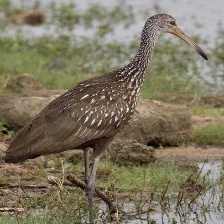
Species: LIMPKIN
Scientific name: ARAMUS GUARAUNA